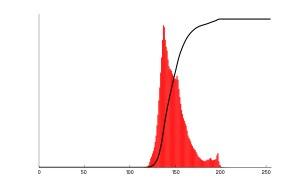
En traitement d'images, l'égalisation d'histogramme est une méthode d'ajustement du contraste d'une image numérique qui utilise l'histogramme. Elle consiste à appliquer une transformation sur chaque pixel de l'image, et donc d'obtenir une nouvelle image à partir d'une opération indépendante sur chacun des pixels. Cette transformation est construite à partir de l'histogramme cumulé de l'image de départ.